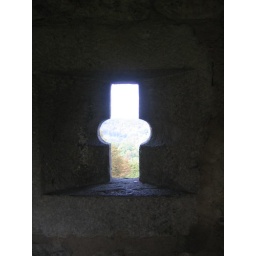
a little window in the wall where you can shoot invaders with your crossbow!